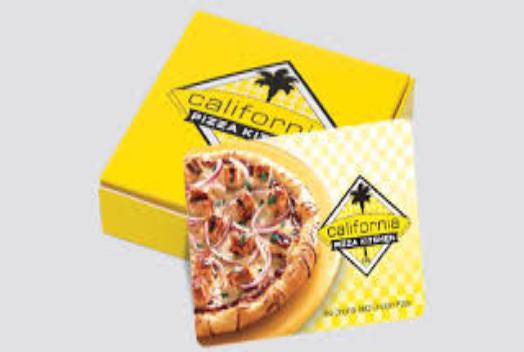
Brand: California Pizza Kitchen
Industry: Food